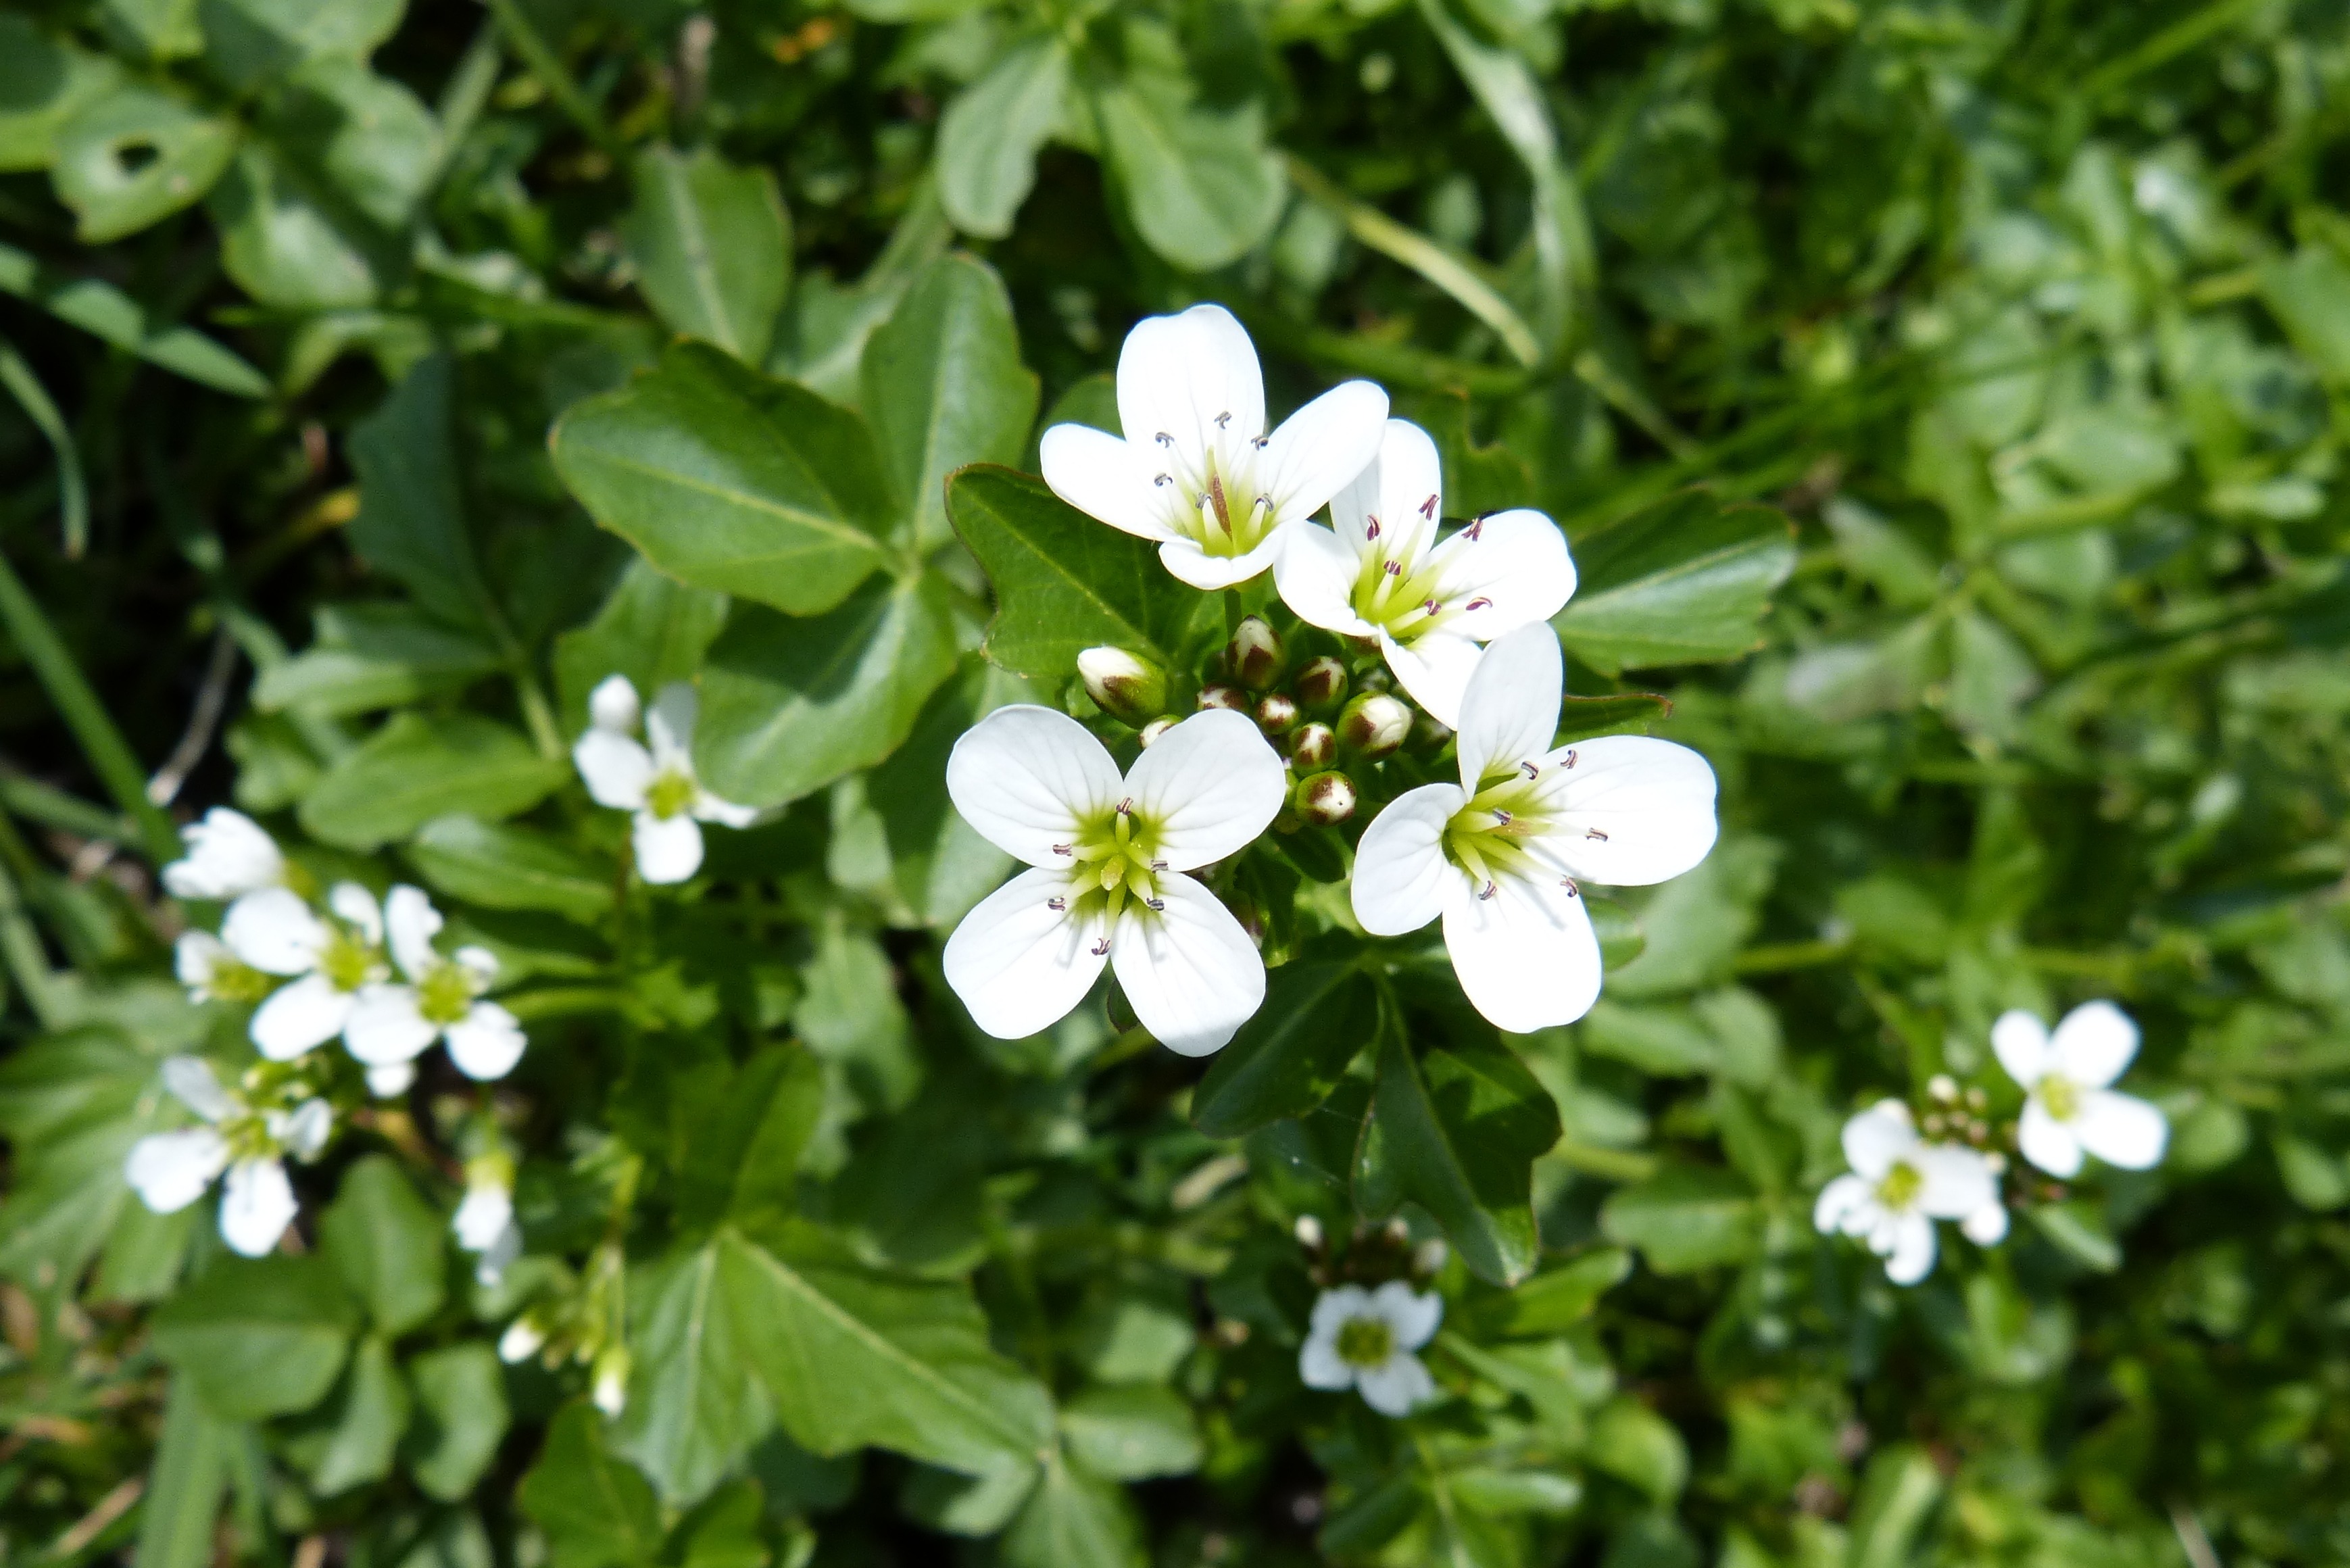
nature, blossom, plant, meadow, flower, bloom, spring, botany, flora, wildflower, flowering plant, watercress, annual plant, land plant